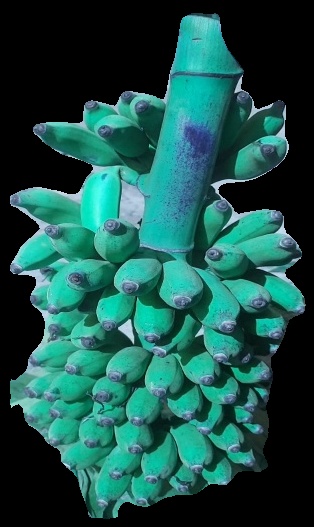
Variety: elakki-bale
Grade: grade3